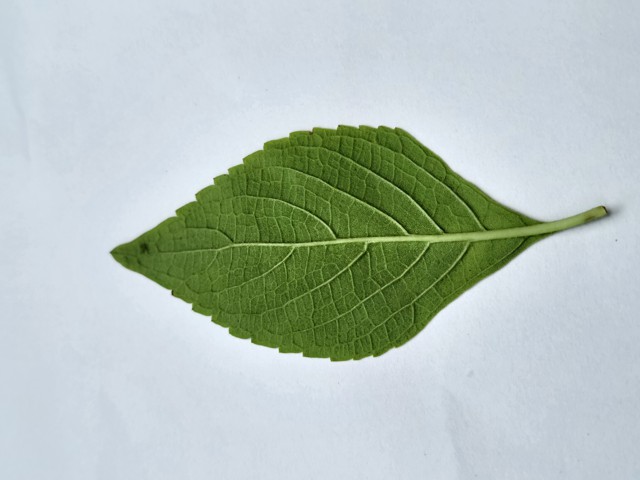
Plant: ramtulsi